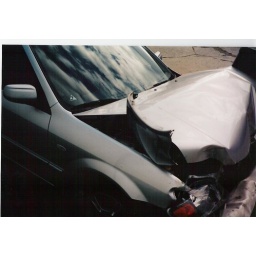
The other guy had no damage, just pieces of my car in the bed of his truck.